The Workers Circle

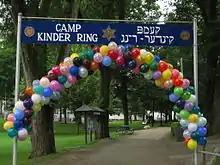
The Workers Circle operates Camp Kinder Ring (here, front gate, 2006).

In 1930, the International Workers Order split off from The Workmen's Circle as a parallel Communist fraternal benefit society.